Arthur Dobbs

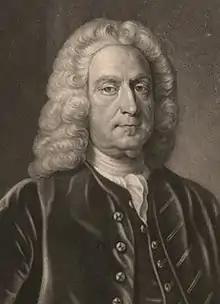
Arthur Dobbs,

Arthur Dobbs (2 April 1689 – 28 March 1765) was a British Army officer and colonial administrator who served as the governor of North Carolina from 1754 to 1764.